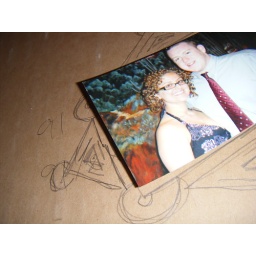
Adam and I wrote on the wall in the main bath before closing it up with new drywall.